Gigi Marzullo

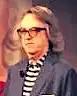
Marzullo in 2019

Luigi Marzullo (born 25 July 1953), better known as Gigi Marzullo, is an Italian journalist, television presenter and writer.